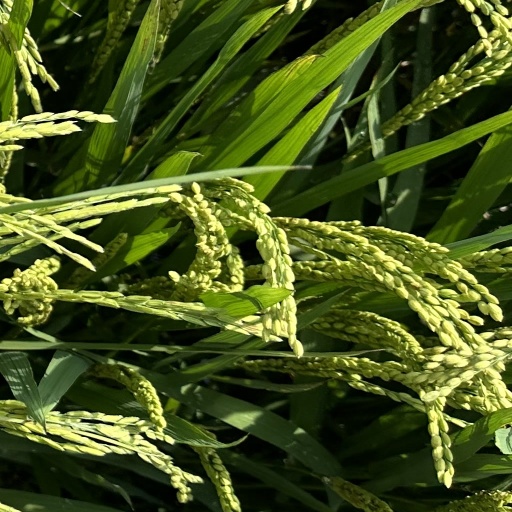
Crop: rice